Encoded Archival Description

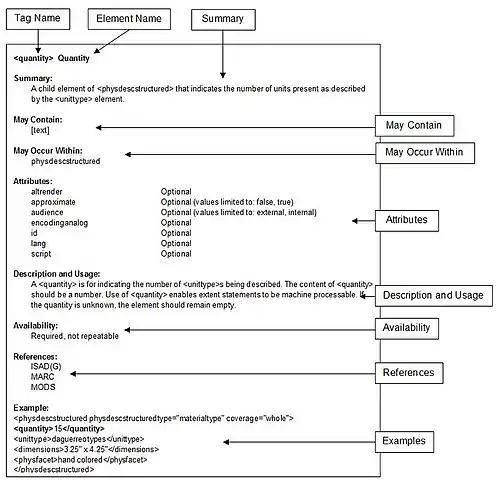
Example of Elements in the EAD3 Tag Library

Archives by their very nature are different from libraries. While libraries contain individual items, such as books and journals, of which multiple, identical copies exist, archives contain records that are both unique and interrelated. Archives represent the activities of a person, family or organization that are created and accumulated naturally in the course of their ordinary activities. In contrast to the items in a library, therefore, all the items in an archival collection share a relationship. The entire body of the records of an organization, family or individual have been created and accumulated as a byproduct of the organization or individual’s existence, and therefore share a common origin, which is referred to by archivists as its "provenance"; "provenance" refers to both the origin of an item or collection as well as its custody and ownership. Archivists refer to the entire body or records of an individual or organization as its "fonds"; the "fonds" is thus a conceptual whole that reflects the process of the production or accumulation of records that share a common function or activity and exhibit a natural unity. A "fonds" may contain anywhere from one item to millions of items, and may consist in any form, including manuscripts, charts, drawings, maps, audio, video or electronic records.